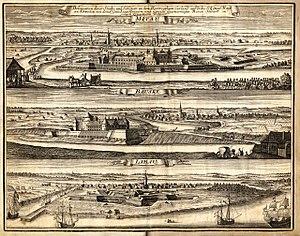
Le gouvernement de Courlande était un des trois gouvernements de la région de la Baltique administrés par la Russie impériale. La capitale du gouvernement était Mittau.